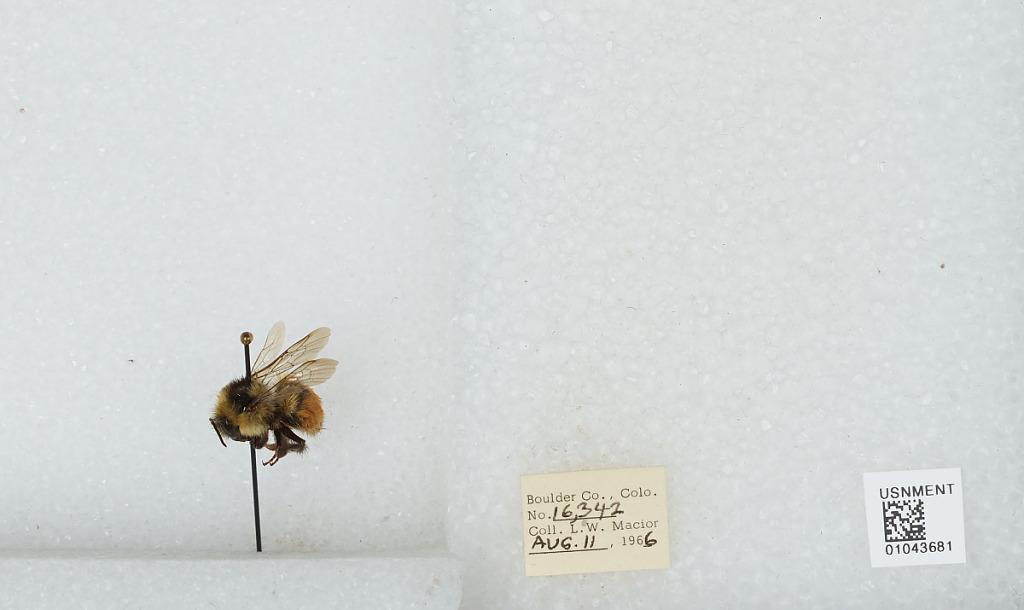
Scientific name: Bombus (Pyrobombus) bifarius Cresson
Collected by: L. Macior
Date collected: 1966-8-11
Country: United States
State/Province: Colorado
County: Boulder
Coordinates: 40.0017, -105.308